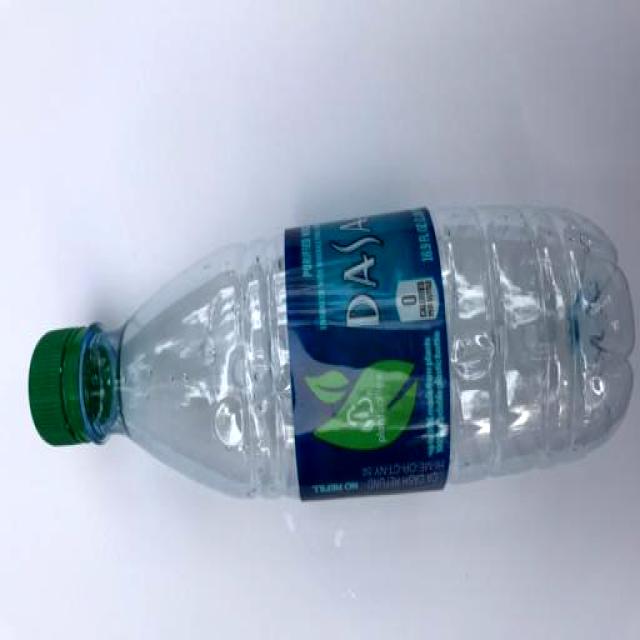
Label: Plastic